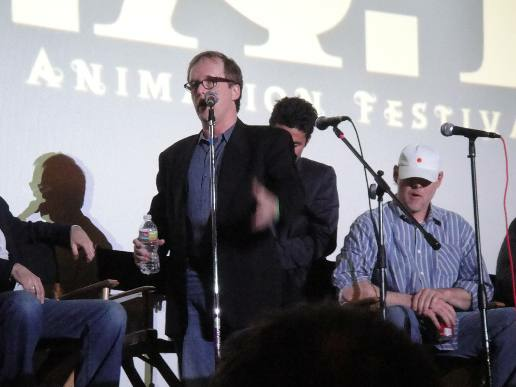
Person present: Yes